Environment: real
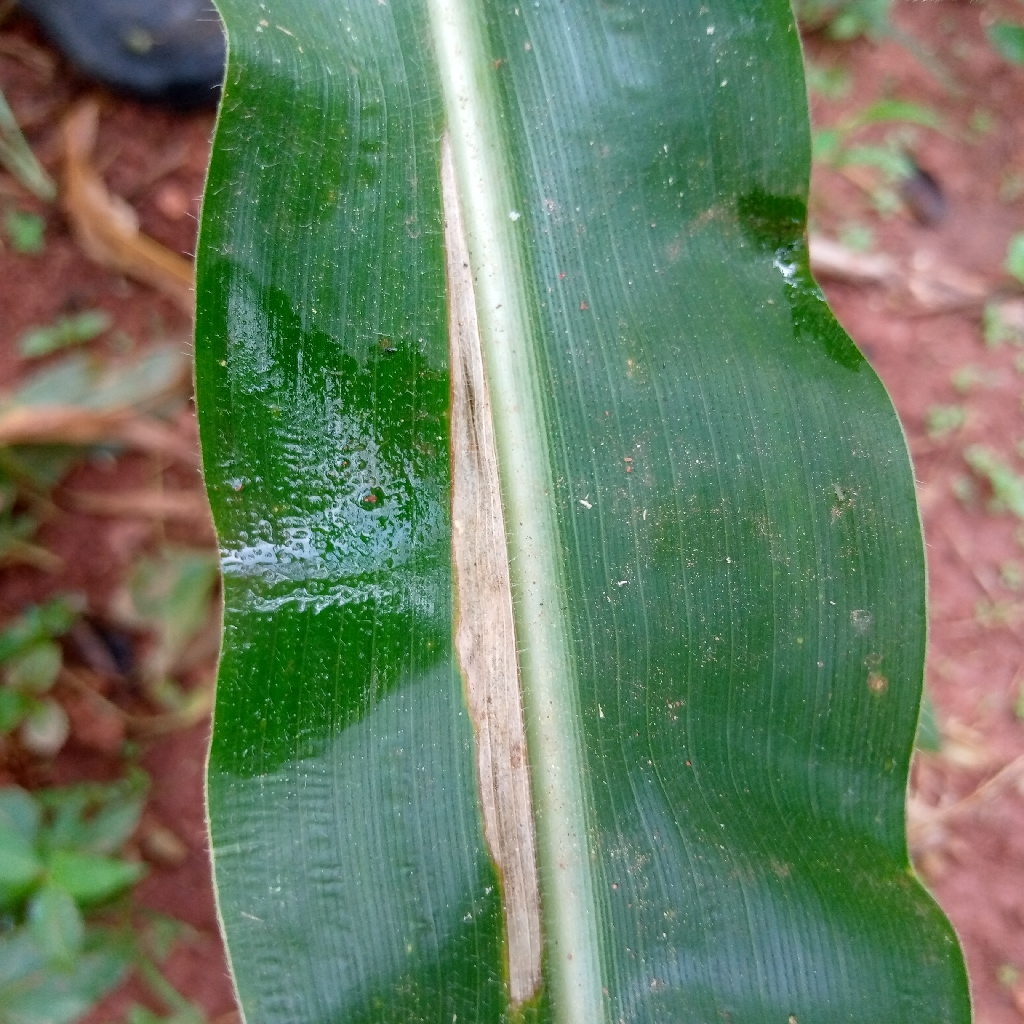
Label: northern_corn_leaf_blight